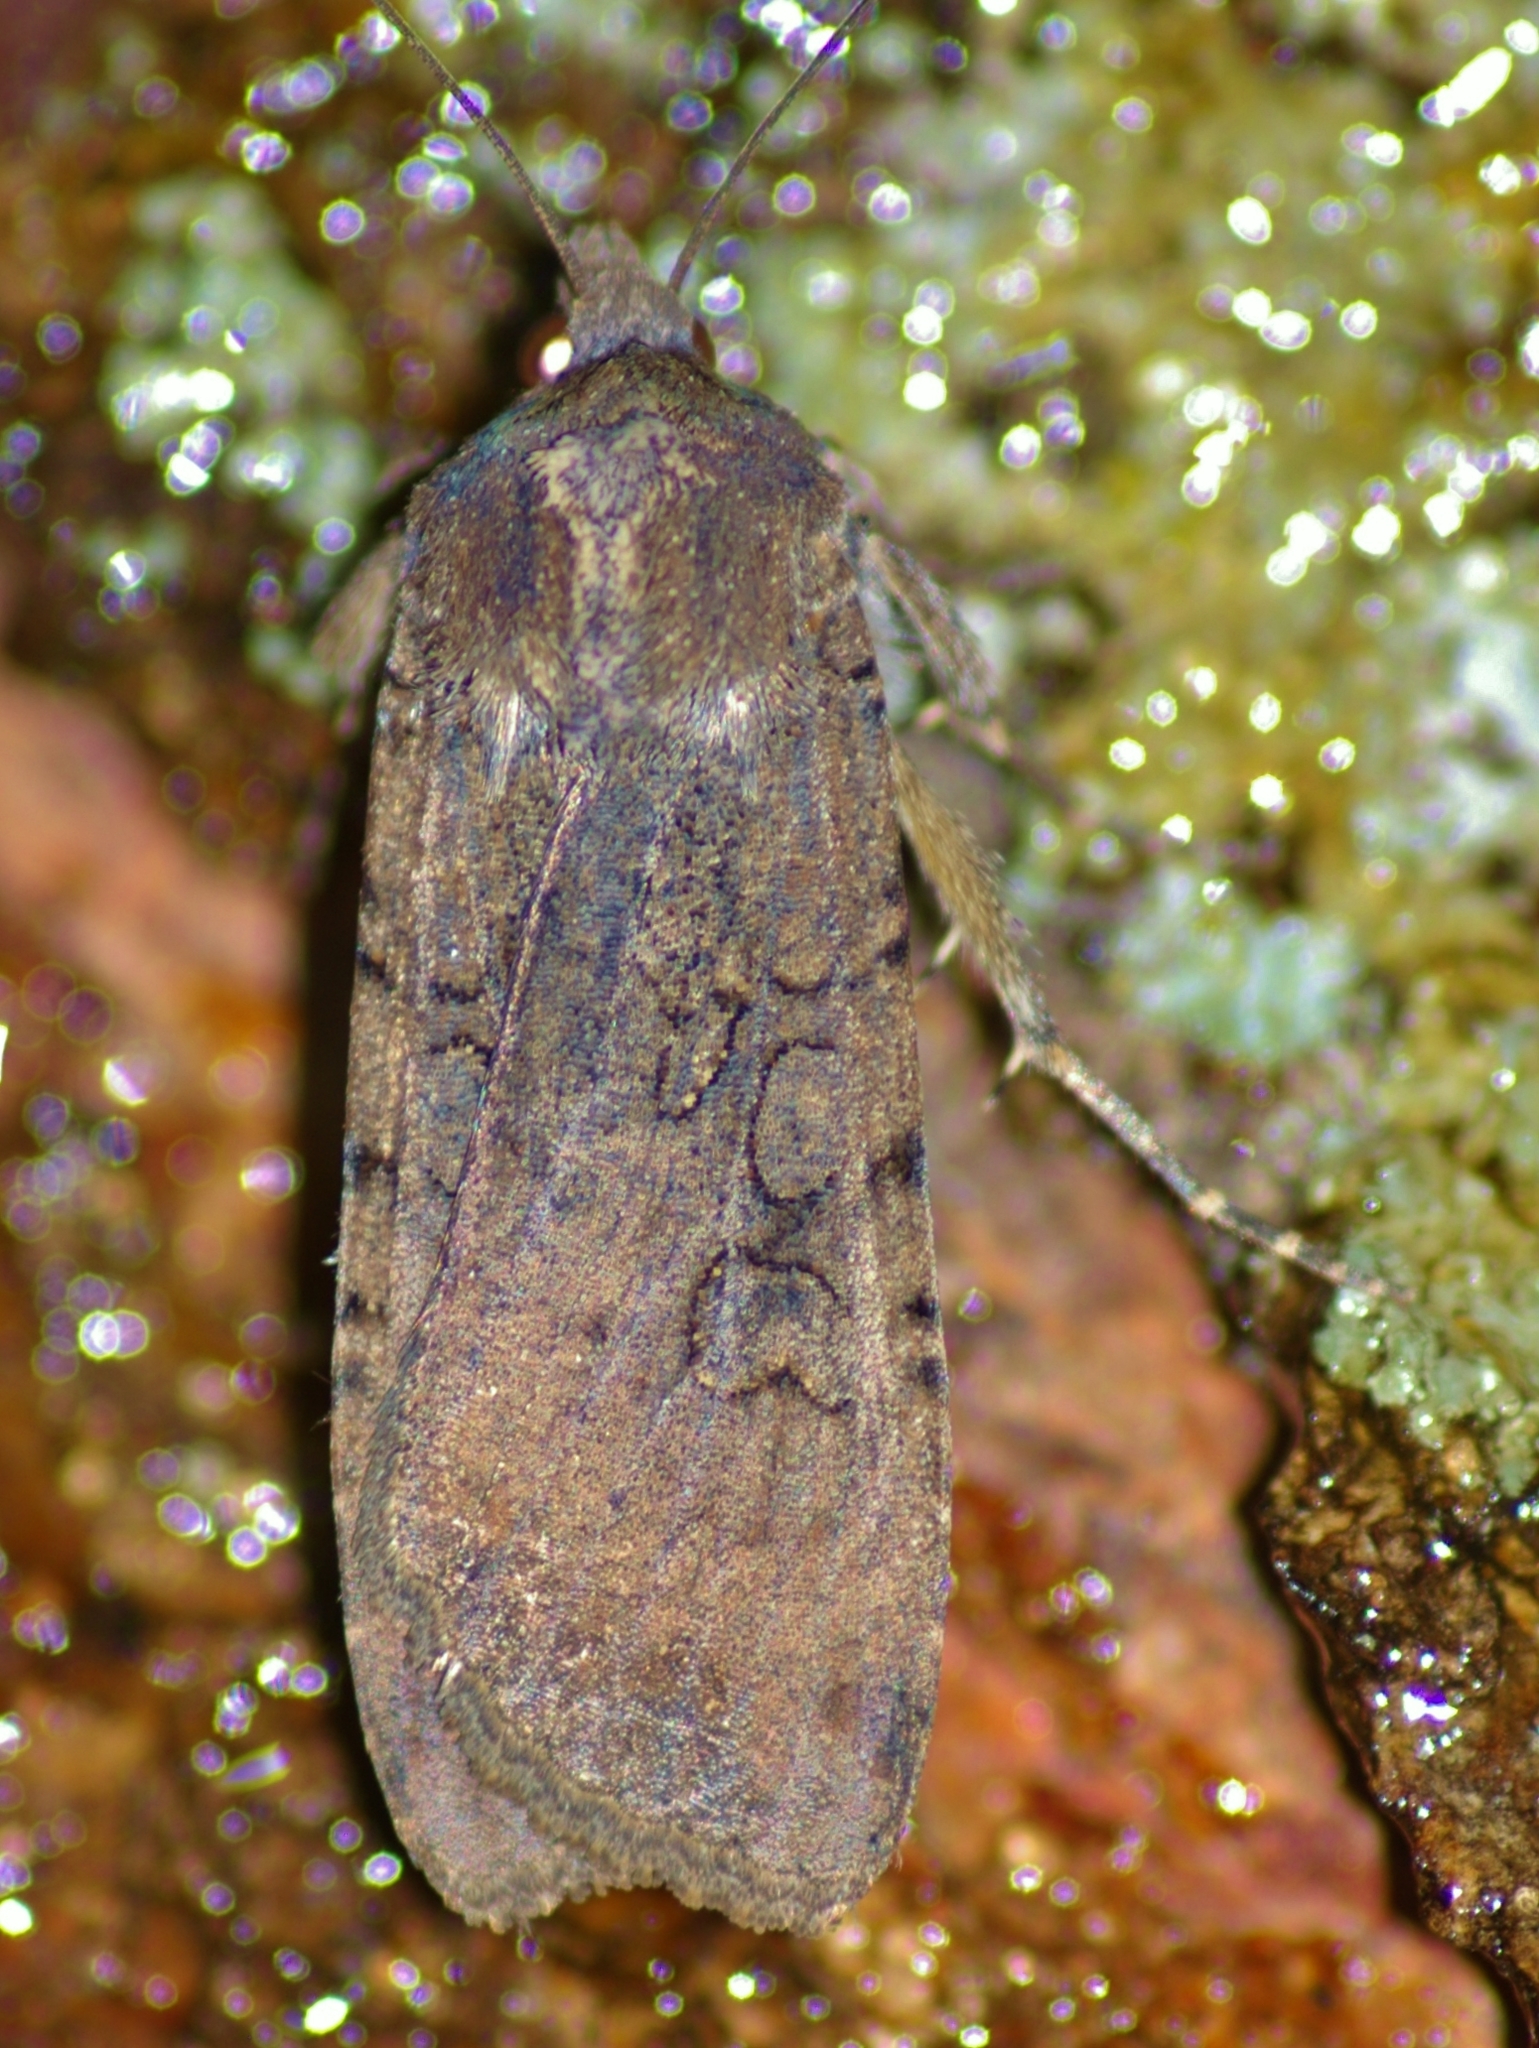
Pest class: cutworms